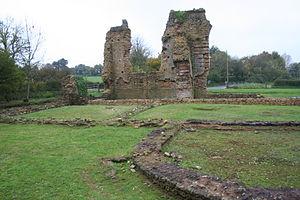
Alauna est une cité gallo-romaine située sur l'ancienne commune d'Alleaume, dans le département de la Manche, intégrée à Valognes. La cité antique d'Alauna se trouvait sur la route reliant Cosedia à Coriallo.